Gary Ferland

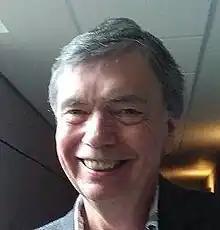
Ferland in 2016

Gary Joseph Ferland (born May 10, 1951, in Washington D.C.) is an American astrophysicist. He is a professor of Physics and Astronomy at The University of Kentucky. He is best known for developing the astrophysical simulation code Cloudy, for his work on physical processes in ionized plasmas, and investigations of the chemical evolution of the cosmos.